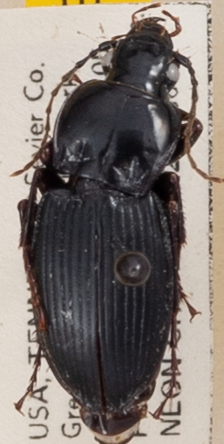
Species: Cyclotrachelus sigillatus
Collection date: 2022-08-02
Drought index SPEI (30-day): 1.69
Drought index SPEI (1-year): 1.16
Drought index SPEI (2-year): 1.642